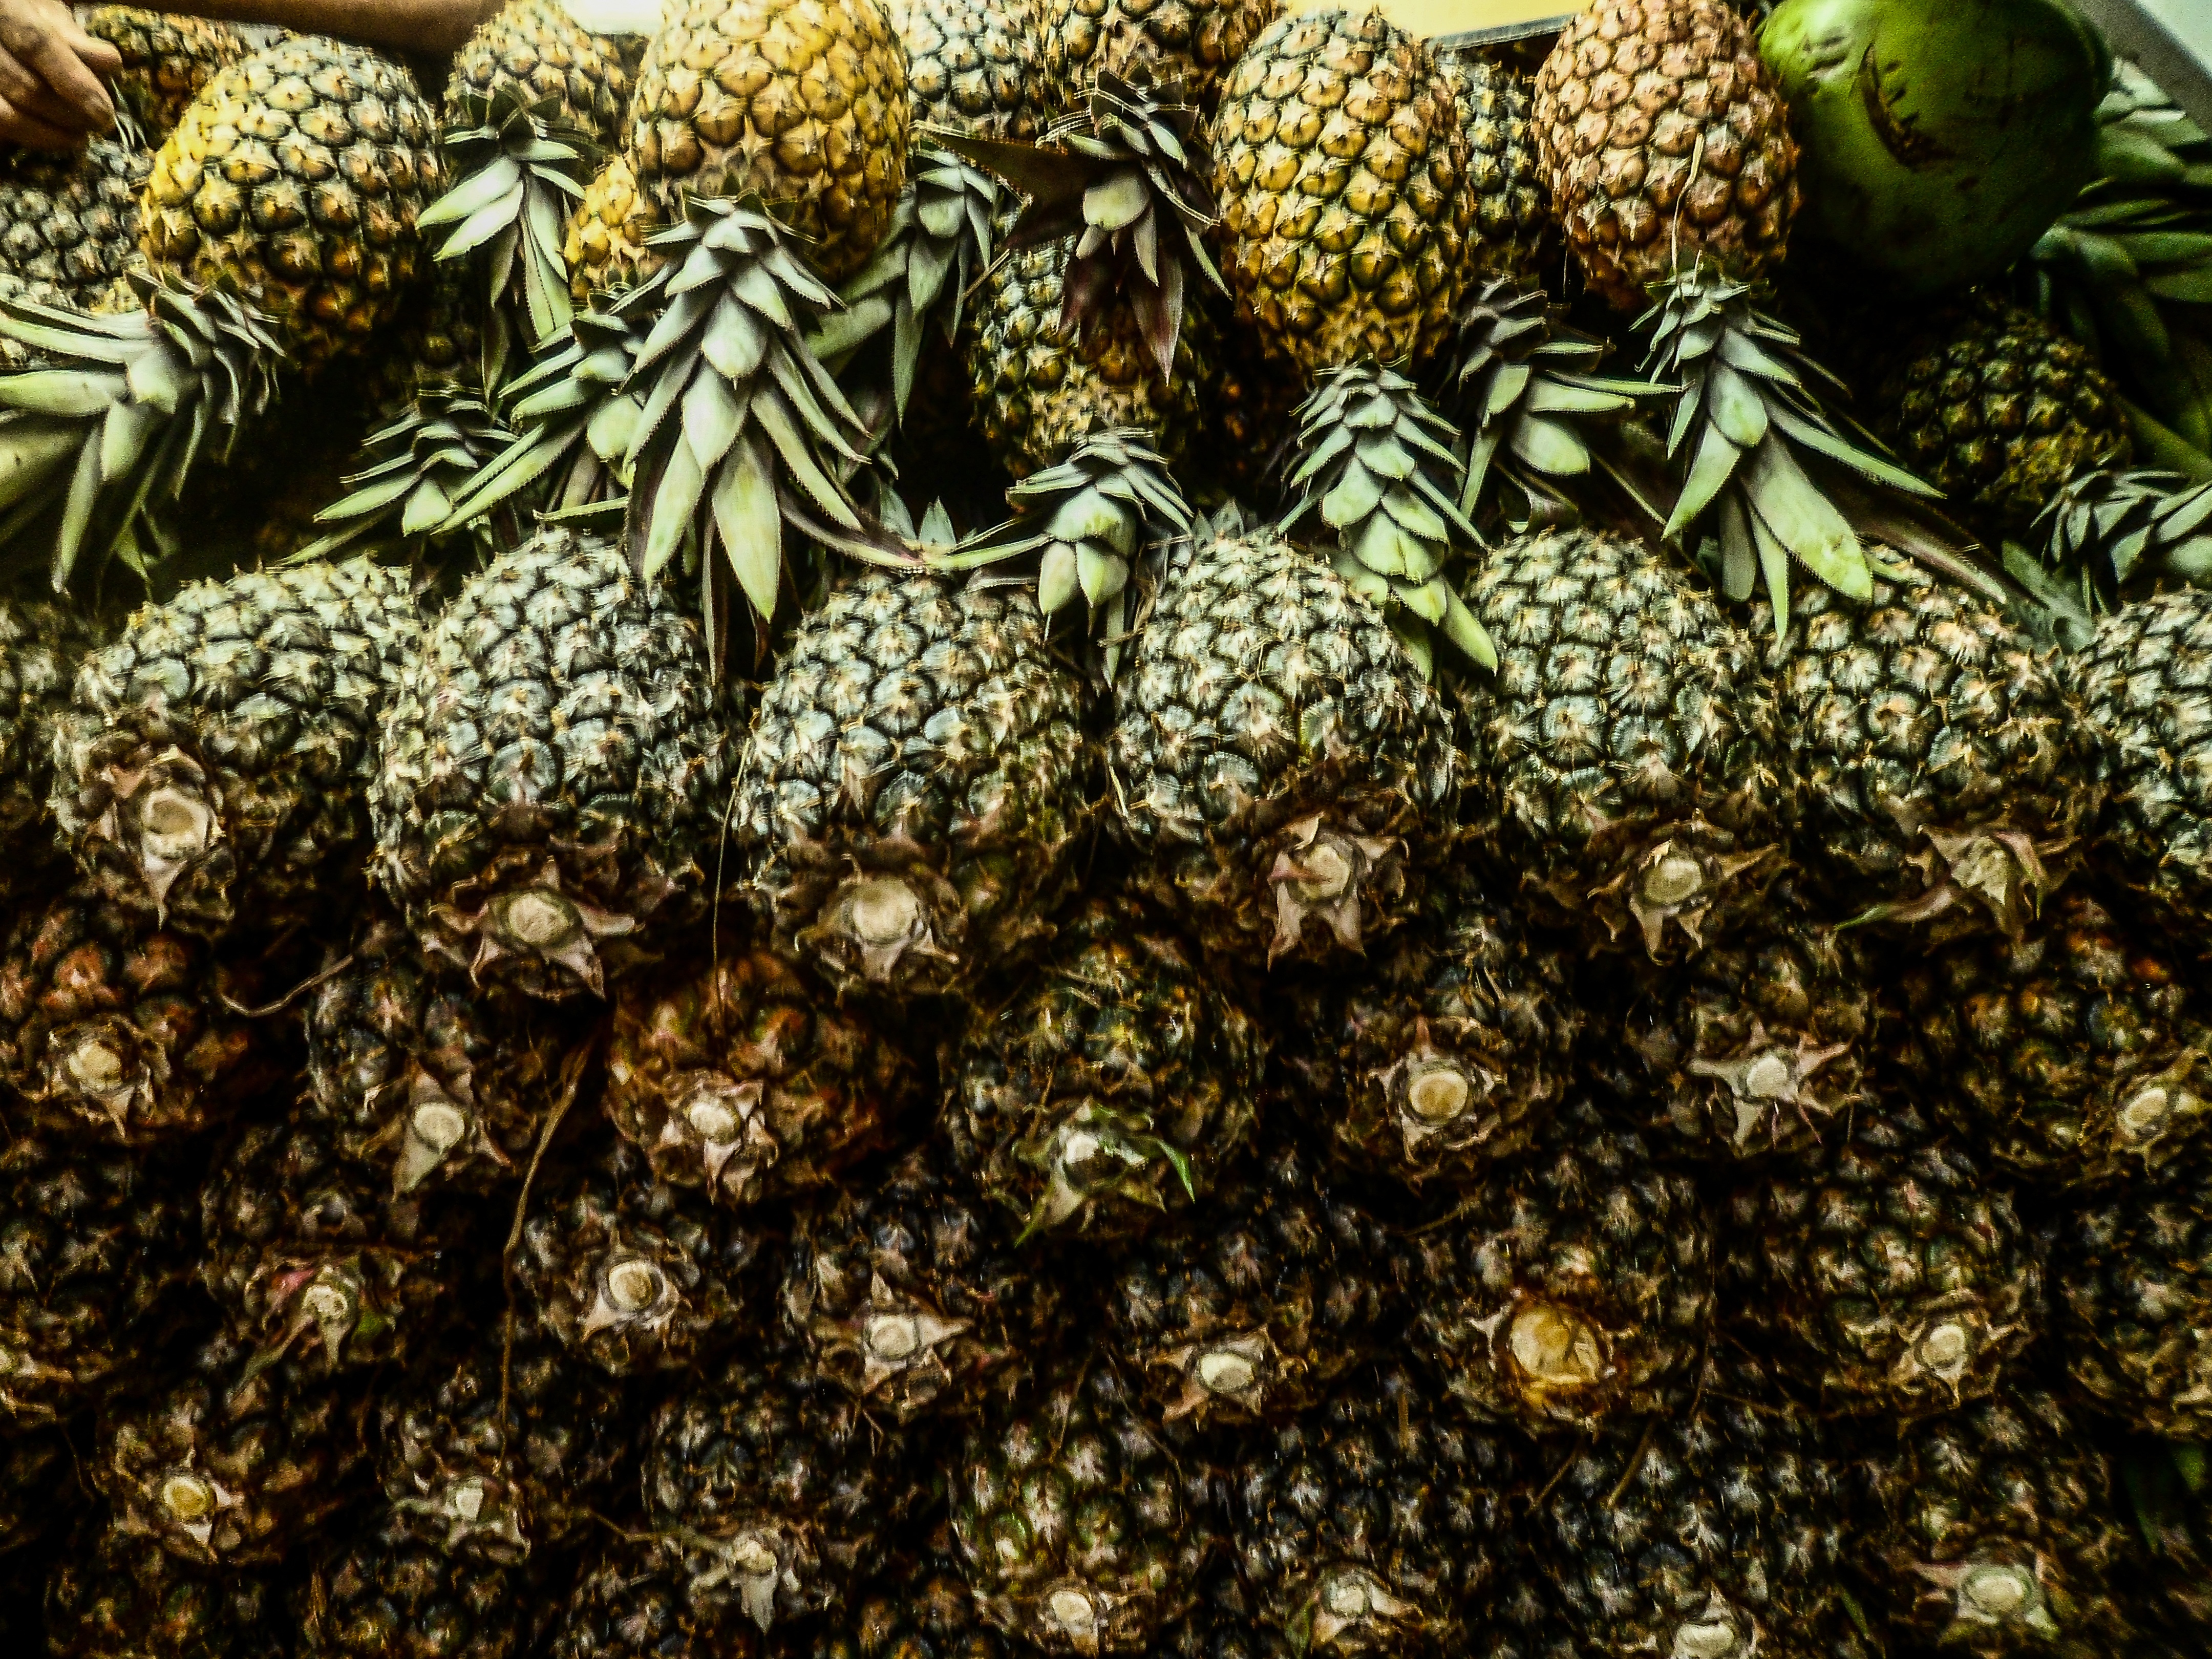
tree, plant, leaf, flower, pattern, food, produce, crop, flora, design, flowering plant, land plant